Fåvangfjellet Chapel

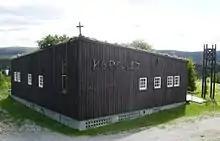
View of the church

Fåvangfjellet Church is a parish church of the Church of Norway in Ringebu Municipality in Innlandet county, Norway. It is located in the village of Gulhaugsætra. It is an annex chapel for the Venabygd parish which is part of the Sør-Gudbrandsdal prosti (deanery) in the Diocese of Hamar. The brown, wooden church was built in a fan-shaped design in 1974 using plans drawn up by the architects Johan Amrud and Håkon Nybakken. The chapel was consecrated on 20 July 1974.